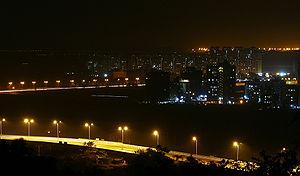
Navi Mumbai ou Nouvelle Bombay est une ville jumelle de la ville de Mumbai, en Inde. C'est la plus grande nouvelle ville planifiée dans le monde, avec une superficie de 344 km².